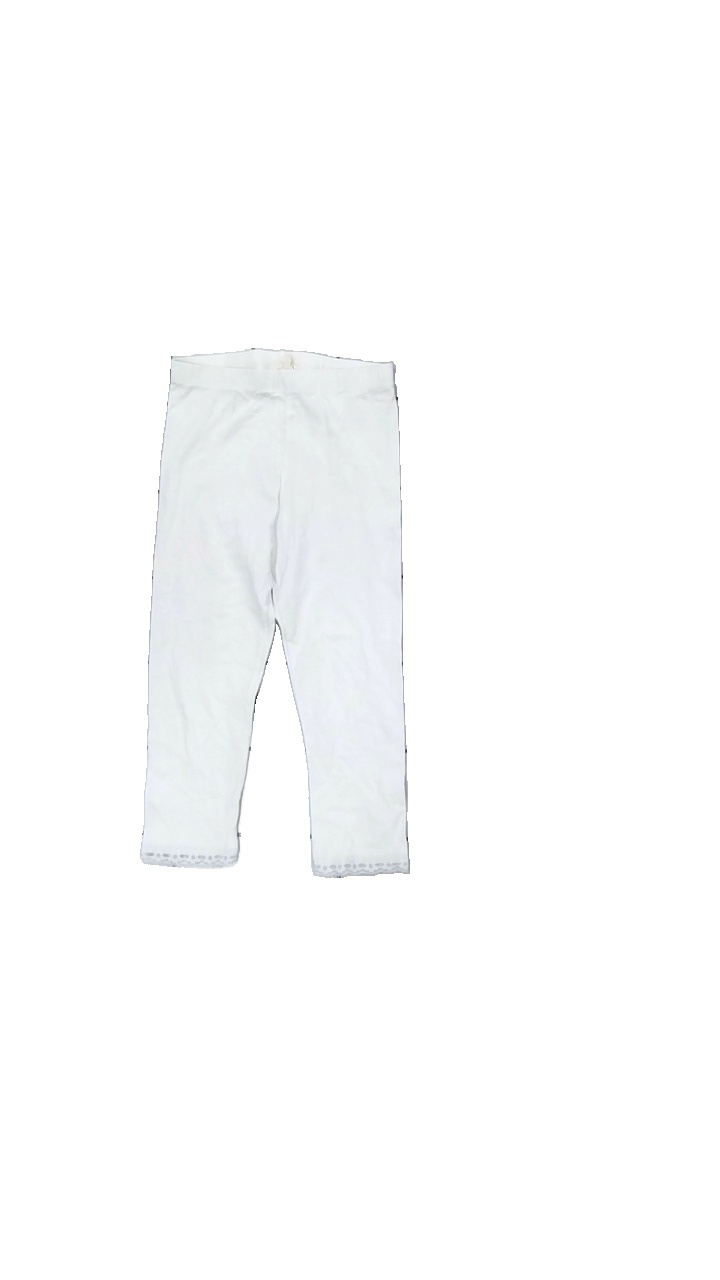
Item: Tights (Children)
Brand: H&m
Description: tights med spets
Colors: White
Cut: Tight
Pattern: Lace
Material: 100% bomull
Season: All
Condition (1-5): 4
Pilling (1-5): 5
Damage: smuts fläck
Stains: Minor
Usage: Export
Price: <50